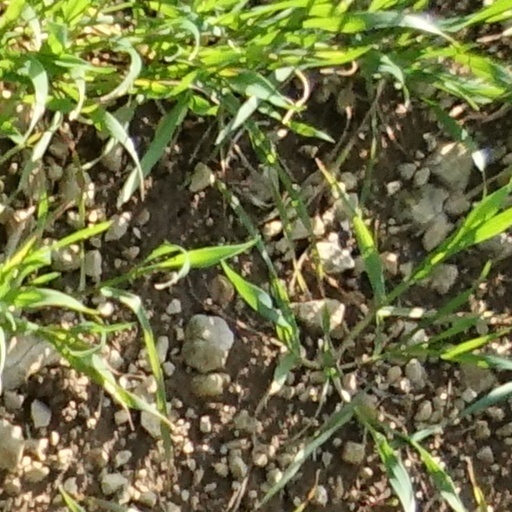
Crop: wheat